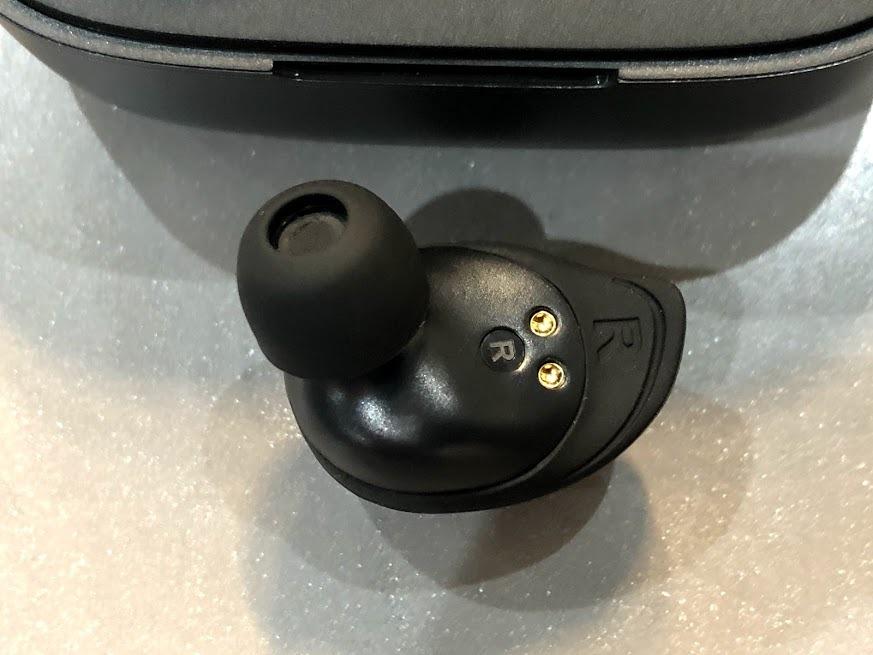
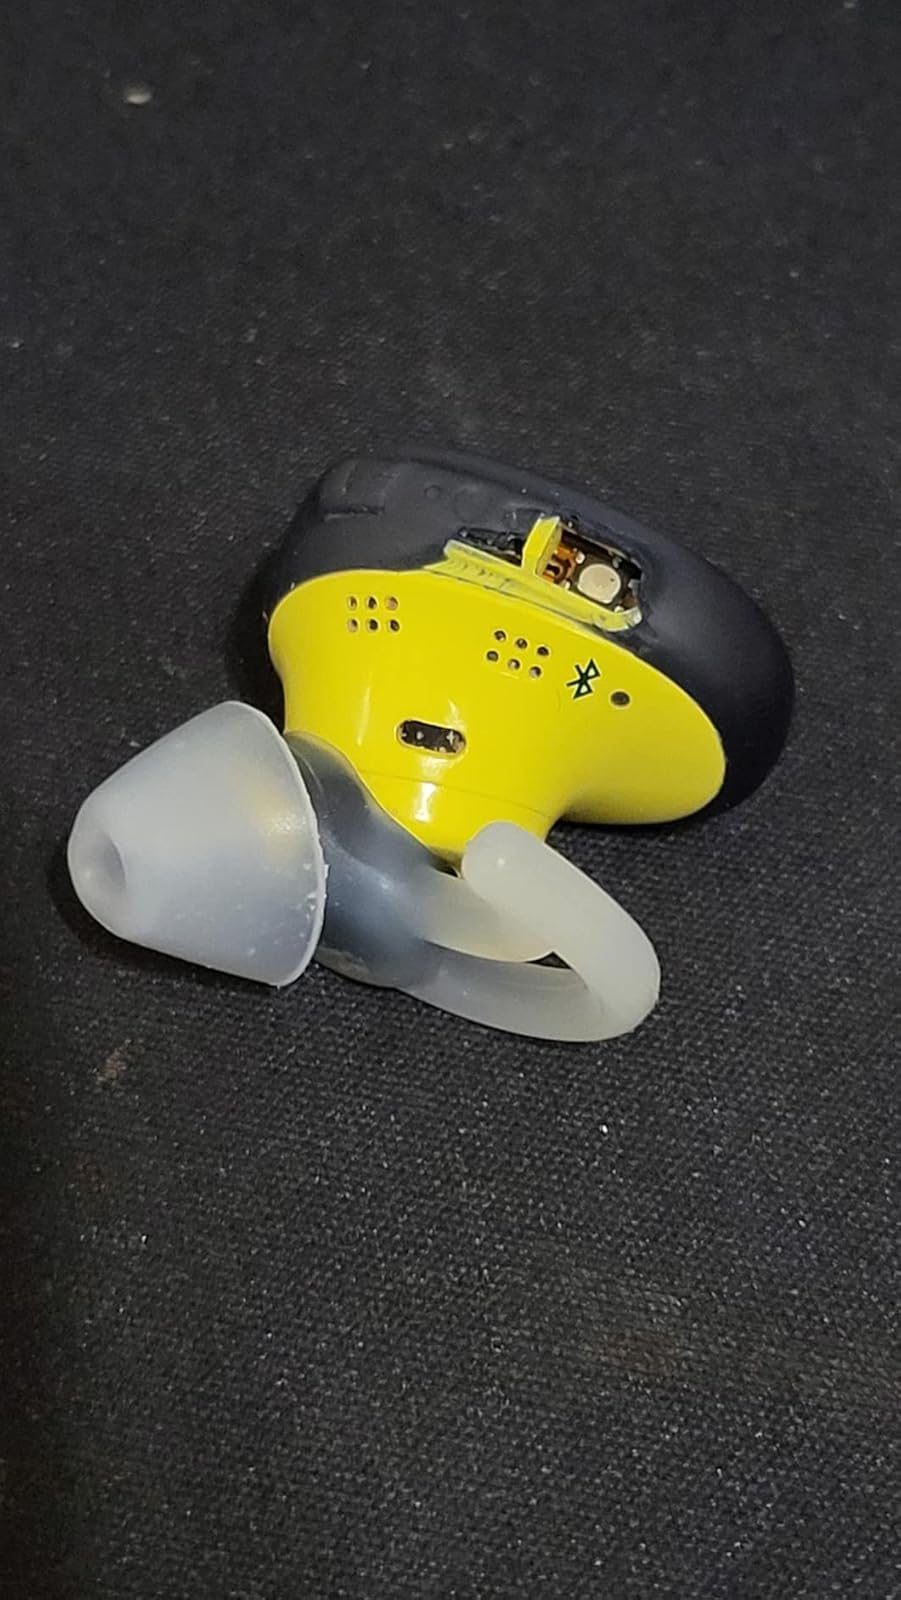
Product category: earbuds
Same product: no